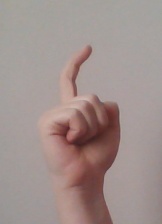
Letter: ra